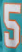
Number: 5